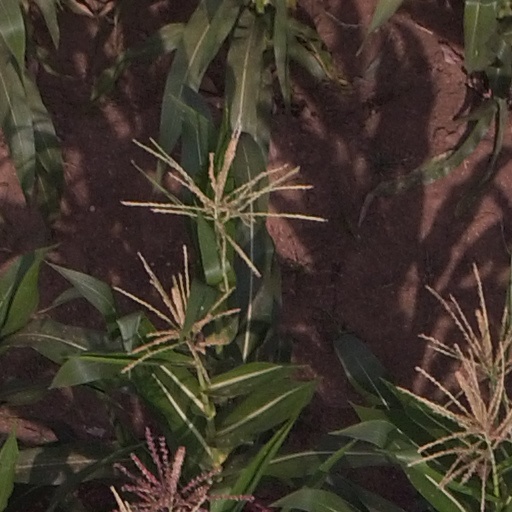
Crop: maize; corn